Battle of Luzon

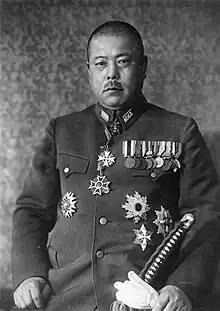
Lt. Gen. Tomoyuki Yamashita

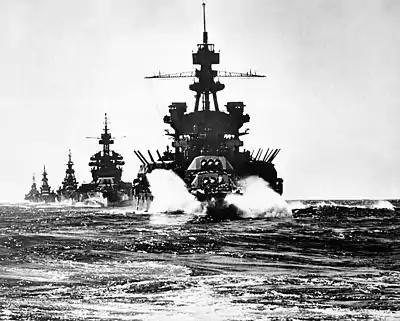
The battleships and lead three cruisers into Lingayen Gulf for the pre-assault bombardment of Japanese shore positions

The assault on Luzon was launched, as planned, on 9 January 1945, codenamed S-day. The Japanese forces reported more than 70 Allied warships entering Lingayen Gulf, though the total Allied invasion force involved that month would equal close to 800 ships. Pre-assault bombardment of Japanese shore positions from roughly 70 battleships and cruisers began at 7:00. The landings were commenced an hour later. The landing forces faced strong opposition from Japanese "kamikaze" aircraft. The escort carrier was destroyed by a "kamikaze" attack, with a total of around 47 ships damaged, and four sunk, on January 3–13, primarily by kamikazes. Aircraft from the 3rd Fleet, including Mexico's 201st squadron, assisted the landings with close air support, strafing and bombing Japanese gun positions.